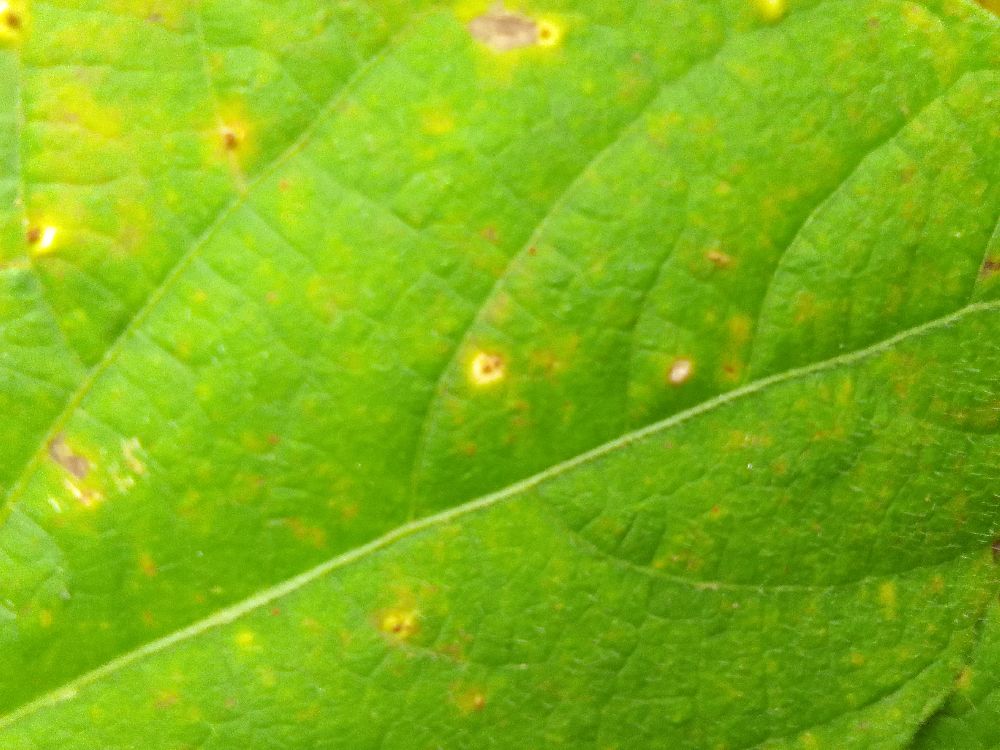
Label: rust